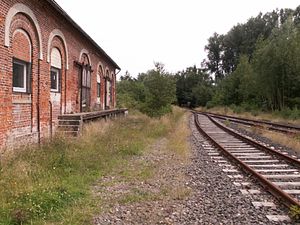
Gottlieb Bindesbøll / Værker
Tønning Godsbanegård, Sydslesvig
Michael Gottlieb Birckner Bindesbøll var en dansk arkitekt. Han var far til Thorvald Bindesbøll og bror til Severin Claudius Wilken Bindesbøll. Bindesbøll indtager en unik rolle i dansk arkitekturhistorie, idet han allerede ved begyndelsen af den historicistiske periode anviste andre mulige veje for dansk arkitektur, der ikke var præget af stilefterligning. Hans værker – særligt de uformelle villaer – har en selvstændighed, der peger frem mod nationalromantikken og endda frem mod den moderne arkitektur, men hans tidlige død satte en stopper for den indflydelse, han ellers kunne have haft på resten af 1800-tallet. Bindesbølls stokbebyggelse Lægeforeningens Boliger er optaget i Kulturkanonen, og hovedpartens af hans værker er blevet fredet.